Darrell Waltrip

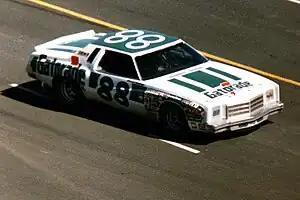
DiGard Gatorade Chevrolet Monte Carlo that Waltrip drove to victory in the 1978 World 600, Concord, NC, May 28, 1978

During the late 1970s, Waltrip would begin his domination of NASCAR's short track venues, especially at the Bristol International Speedway (Bristol, Tennessee), Martinsville Speedway (Martinsville, Virginia) and the Music City Motorplex (Nashville). He holds the track record at Bristol International Speedway, for wins with 12 victories, and for pole positions at Martinsville Speedway, with 8 pole position awards.